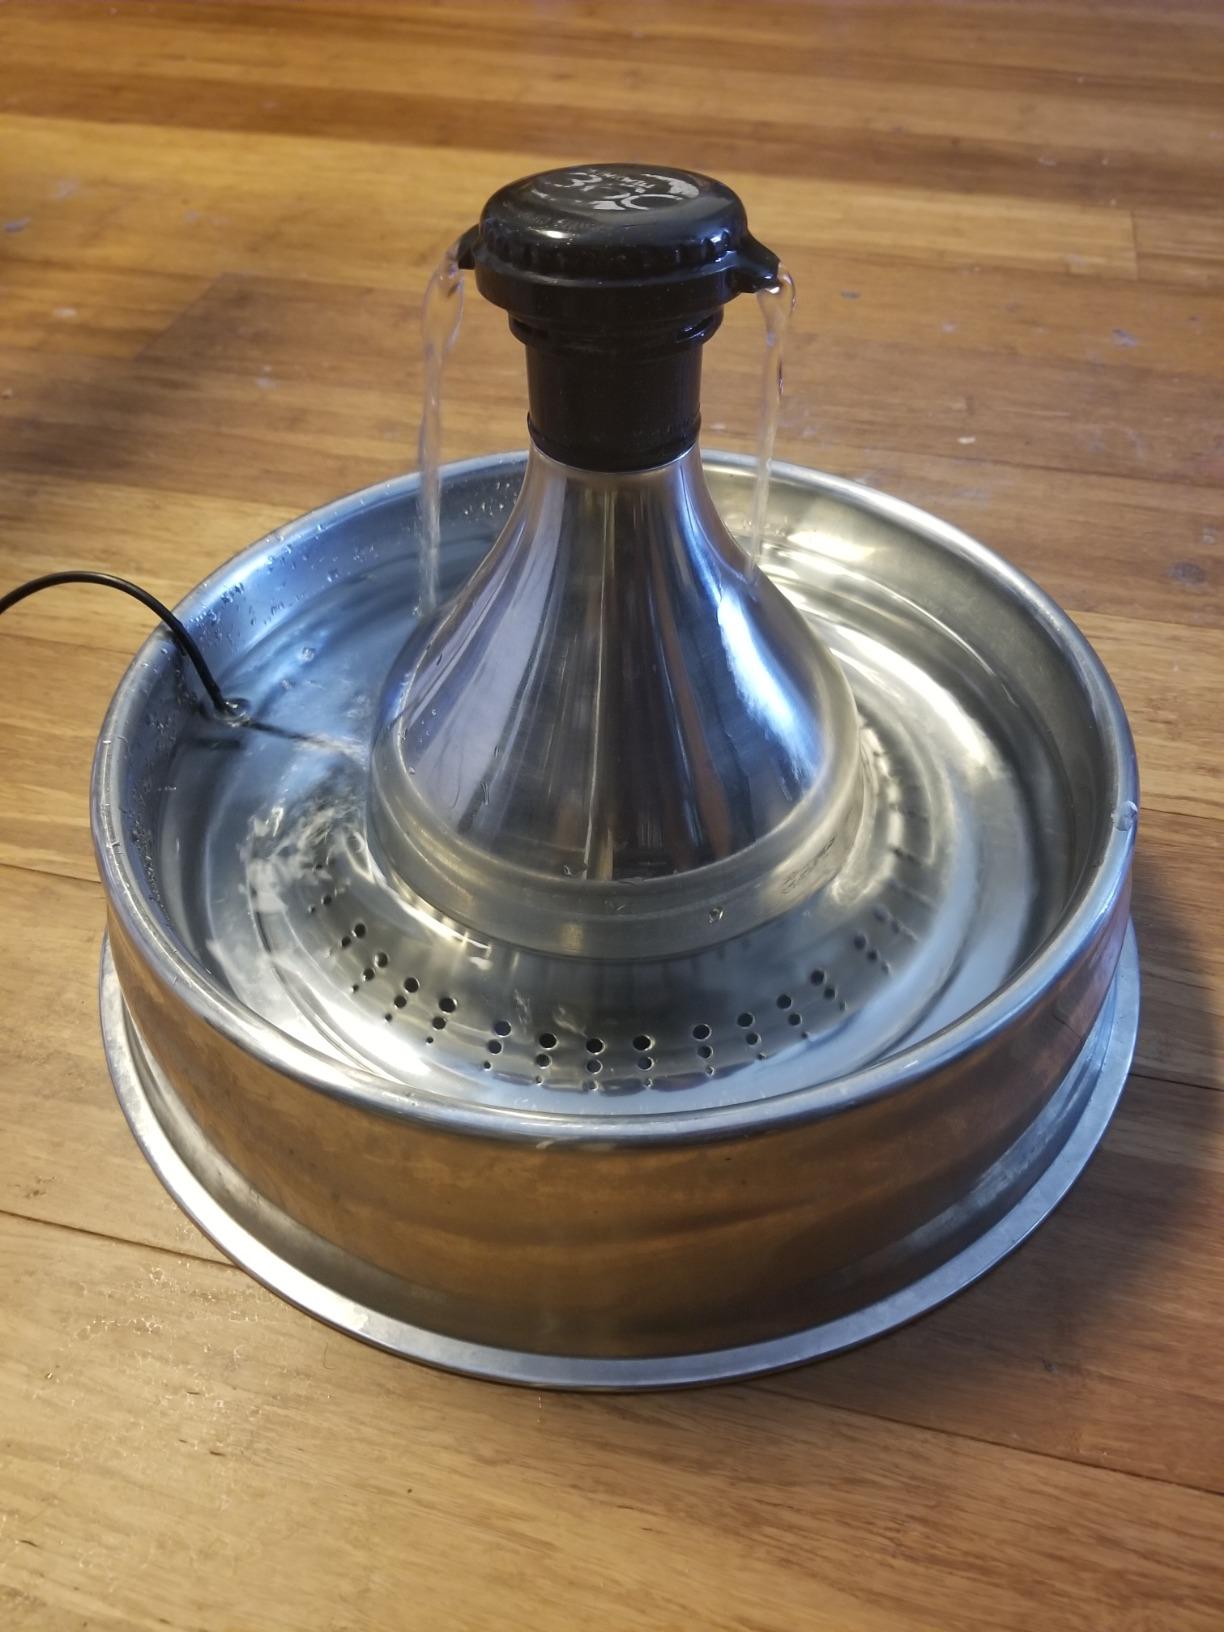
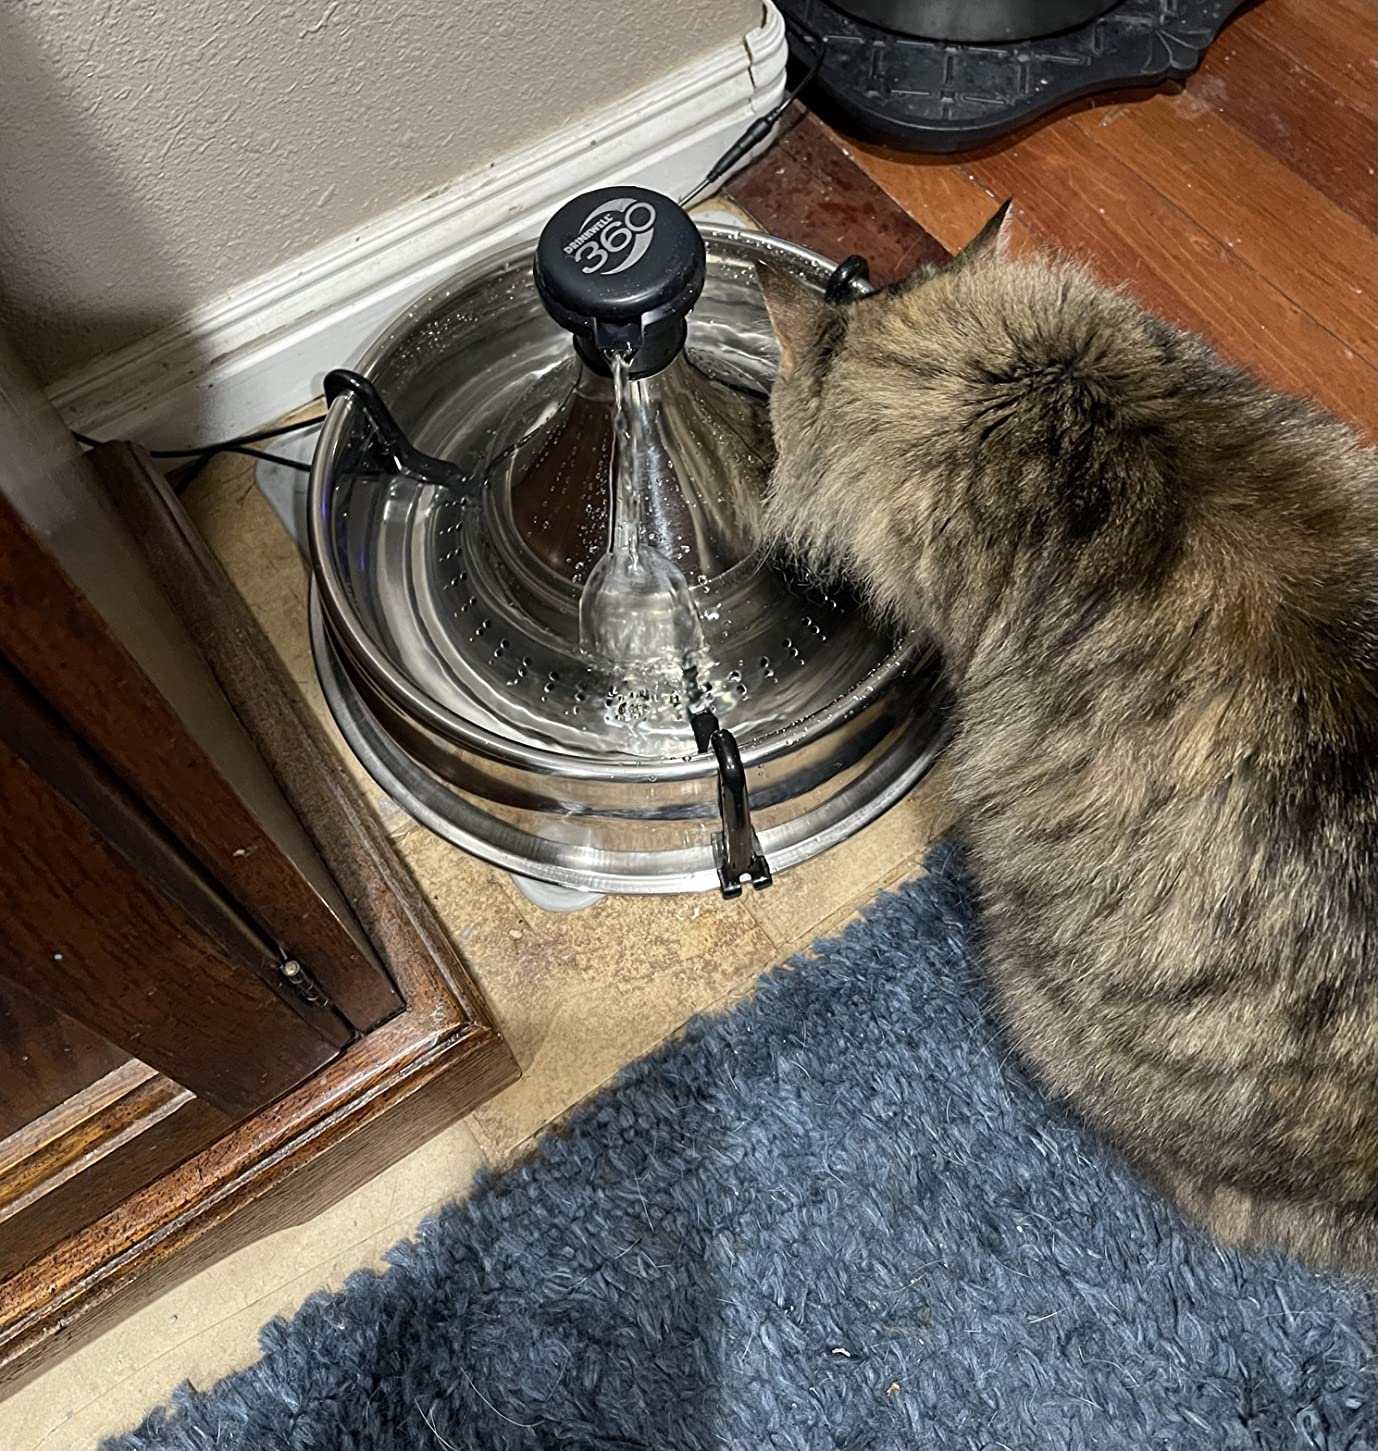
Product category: items_bowl
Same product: yes